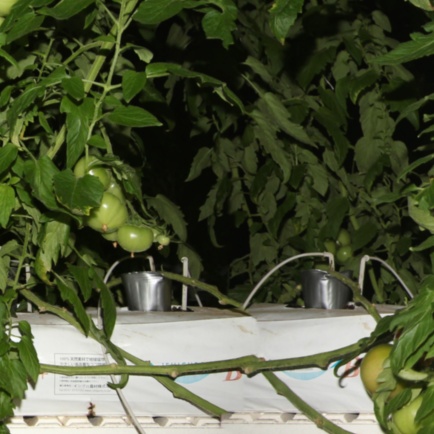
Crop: tomato